Casualties of the 2011 Bahraini uprising and its aftermath

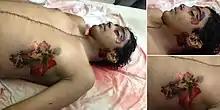
The government claims that the burns on Sayed Hashim's body were inconsistent with burns caused by a tear gas canister

The Bahrain Independent Commission of Inquiry found that there were 35 deaths between 14 February and 15 April 2011 linked to the uprising. The Commission found the government responsible for 20 of these deaths, protesters responsible for 3, and mobs responsible for 2. The Commission could not attribute the remaining 10 deaths to a perpetrator. Additionally, the Commission found that there were another 11 deaths potentially linked to the uprising between 16 April and 6 October 2011. Between 7 October 2011 and 18 August 2012, the Bahrain Centre for Human Rights (BCHR) reported 35 deaths linked to the uprising, for a total of 81 deaths. On 23 April, Al Jazeera reported that more than 80 people had died since the start of the uprising. The total number reported, counting all related incidents, even those not mentioned in the BICI report and BCHR is 102 deaths as of 3 November 2012.